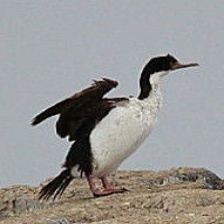
Species: IMPERIAL SHAQ
Scientific name: LEUCOCARBO ATRICEPS